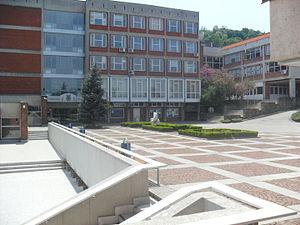
L'Université Cyrille et Méthode de Veliko Tarnovo est un établissement d’enseignement supérieur en Veliko Tarnovo, Bulgarie. Elle a été créée en 1963 comme un institut pédagogique, et aujourd'hui a 9 facultés : philologique, juridique, historique, pédagogique, économique, philosophique, de mathématique et informatique, religieux et des arts plastiques.